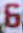
Number: 6